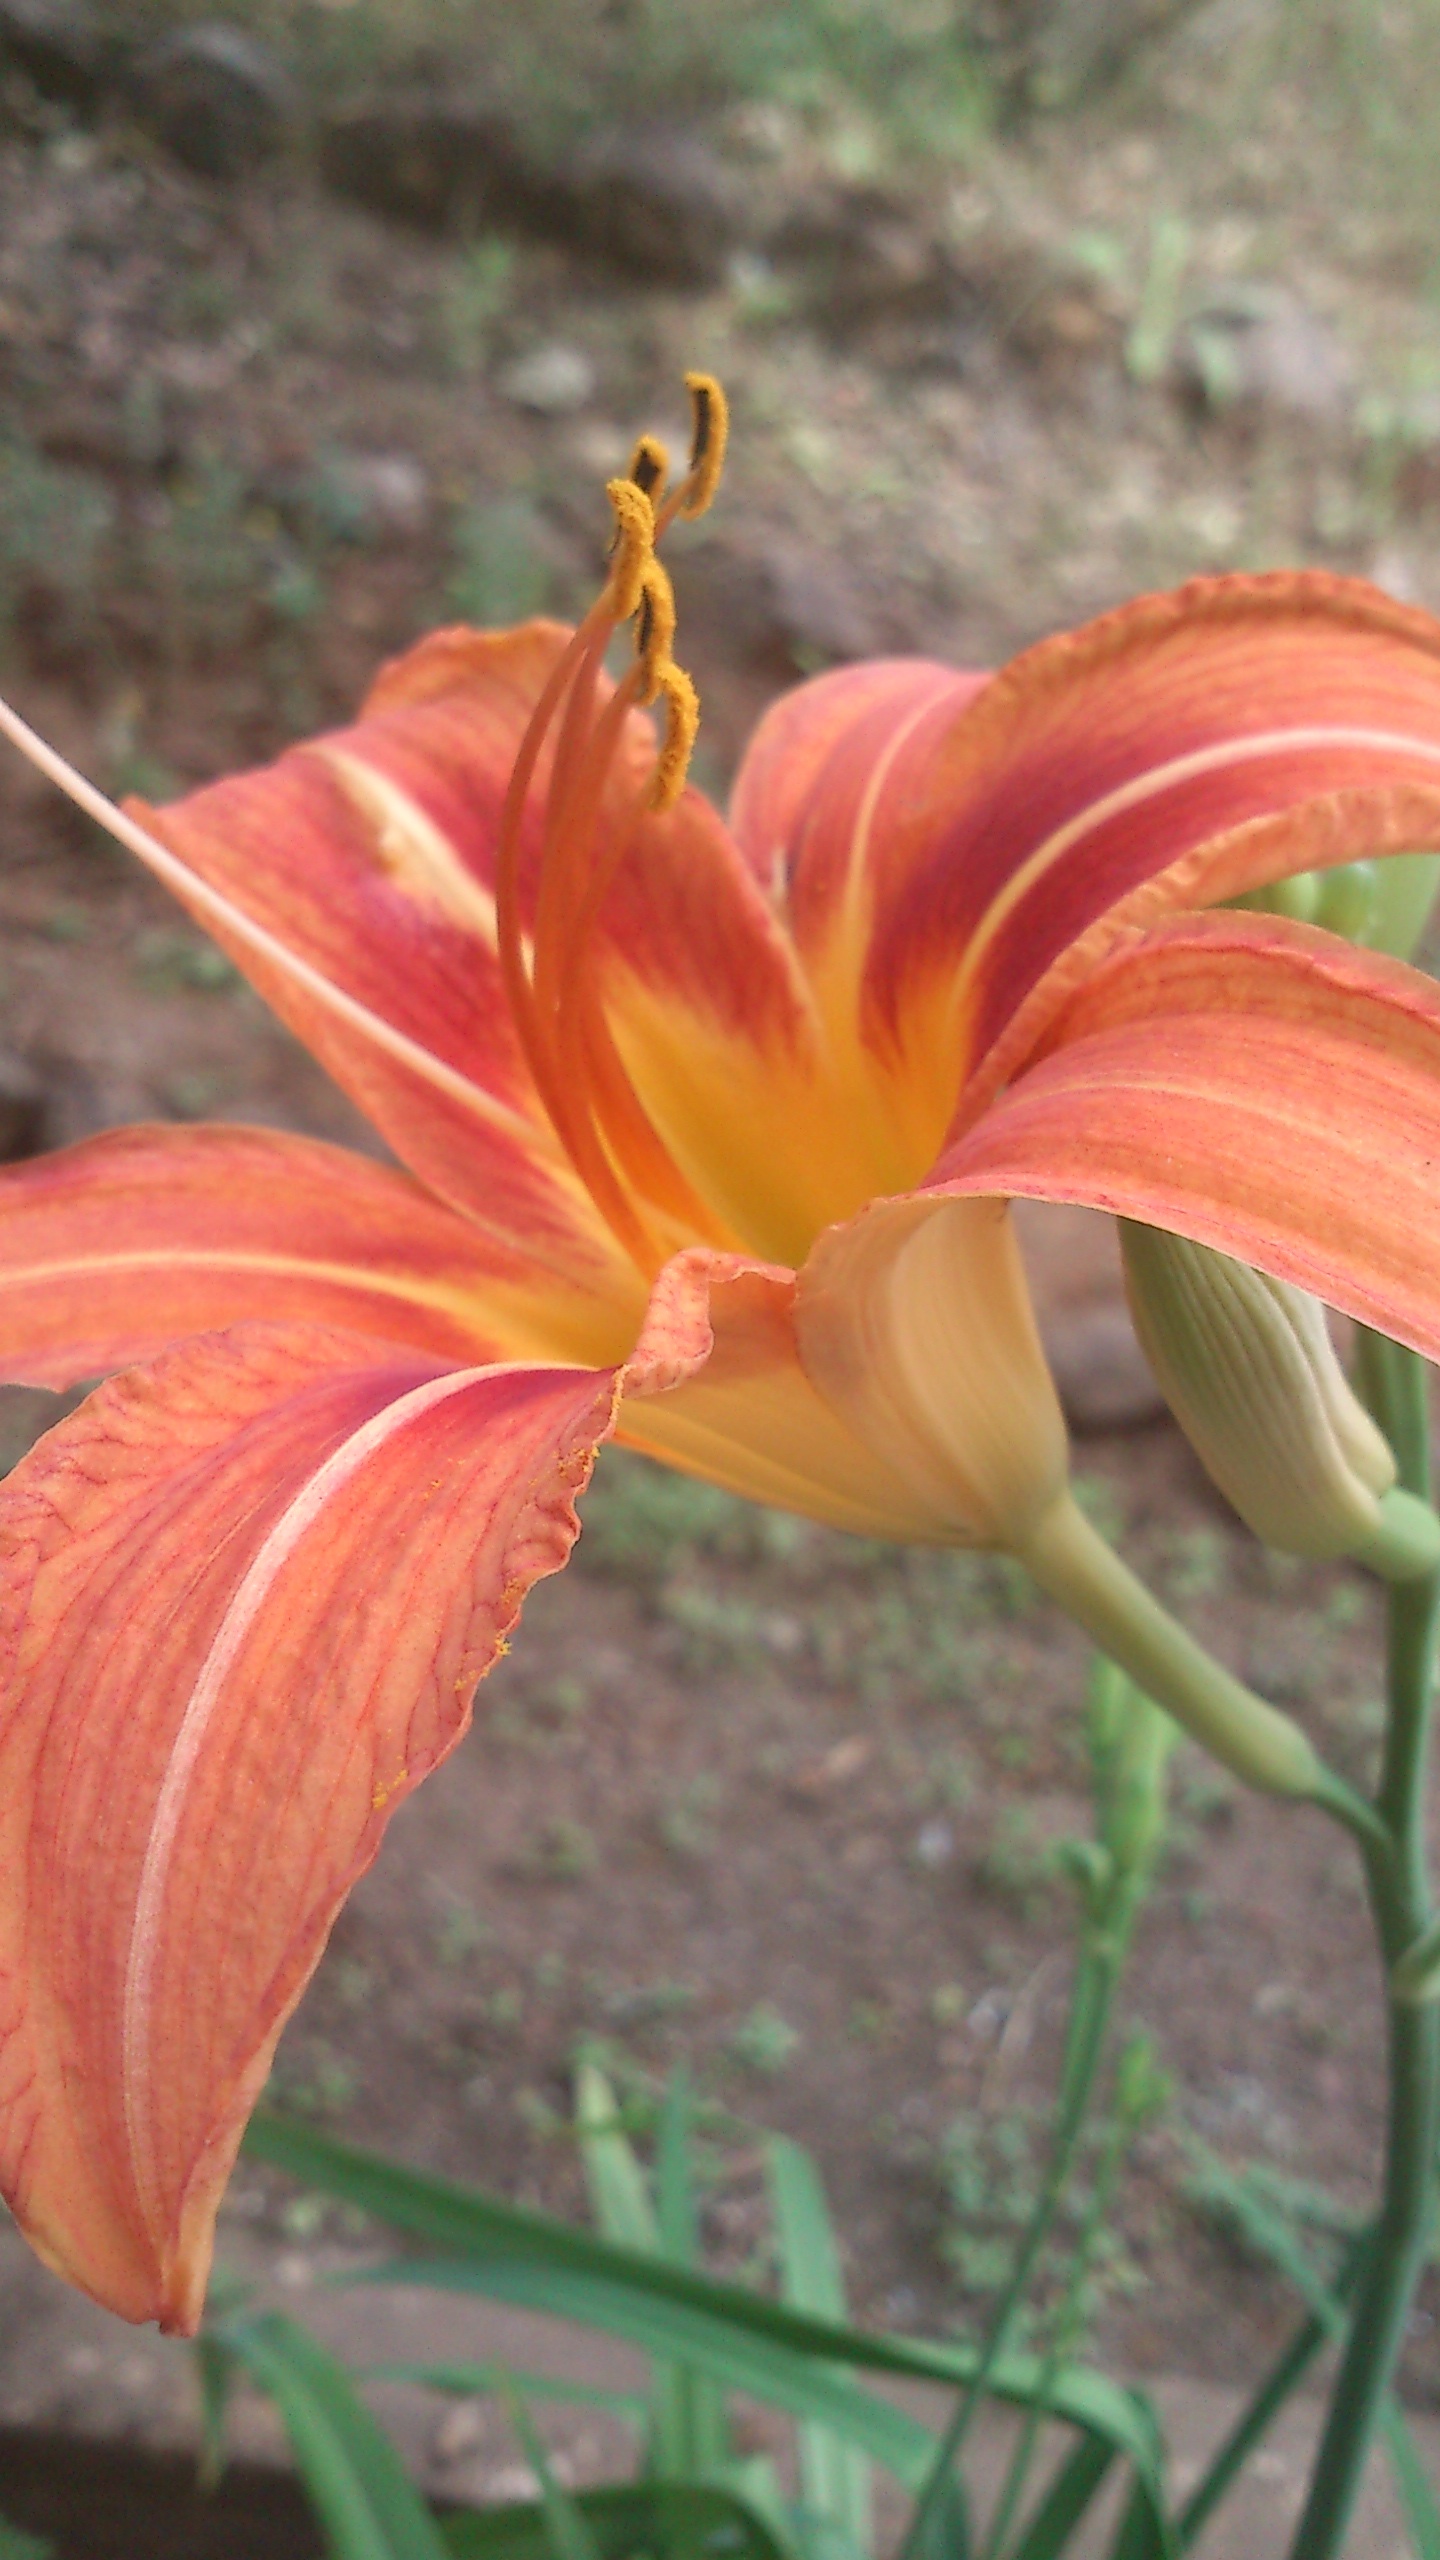
plant, leaf, flower, petal, botany, flora, lily, daylily, macro photography, flowering plant, orange lily, plant stem, land plant